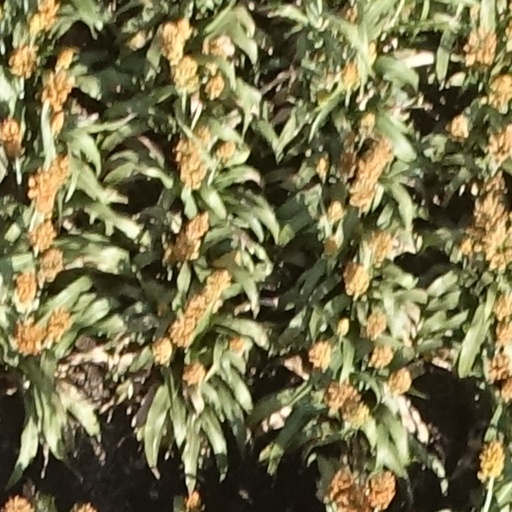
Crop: sorghum